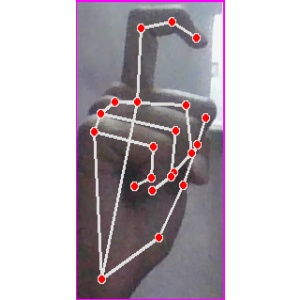
अक्षर: ट